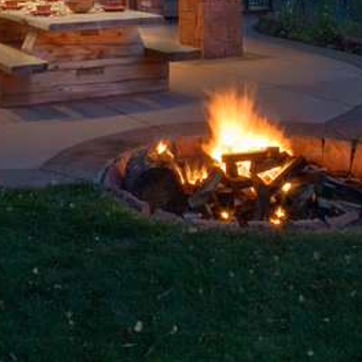
Material: other